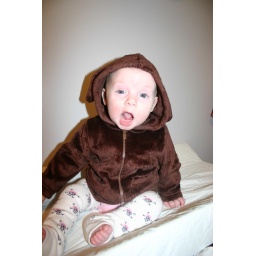
I couldn't resist taking a bunch of pictures of her in her puppy dog hoodie.